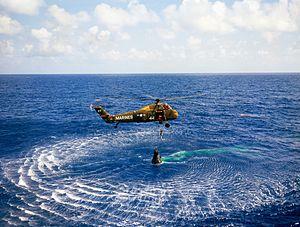
Mercury-Redstone 3 est la première mission spatiale habitée des États-Unis, lancée dans le cadre du programme Mercury le 5 mai 1961 à l'aide d'un lanceur Redstone, à partir du complexe de lancement 5 à la base de lancement de Cap Canaveral, en Floride. L'astronaute Alan B. Shepard réalise à bord de sa capsule spatiale Mercury baptisé Freedom 7 un vol suborbital d'une durée de quinze minutes, atteignant l'altitude de 187,42 km.